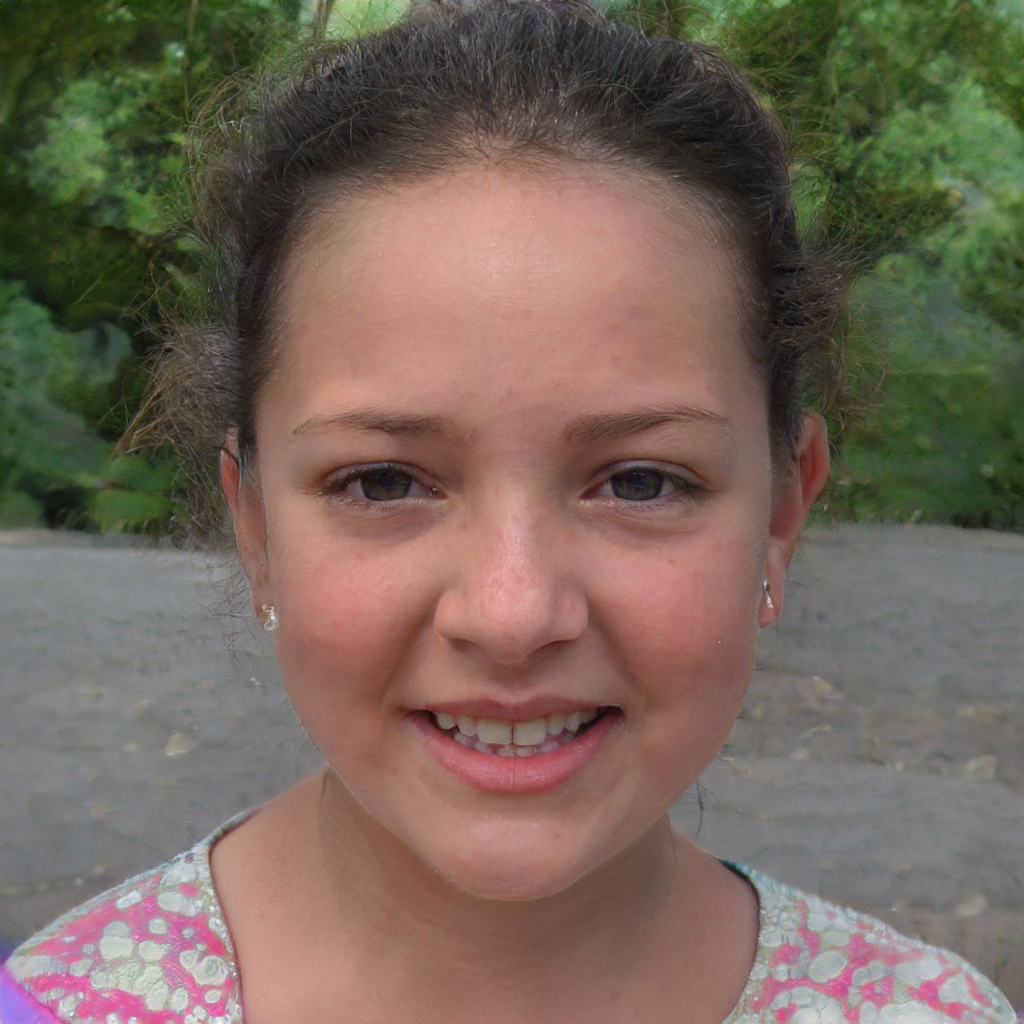
Gender: Female